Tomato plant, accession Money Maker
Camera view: tilt-top (135 deg); turntable rotation: 180 degrees
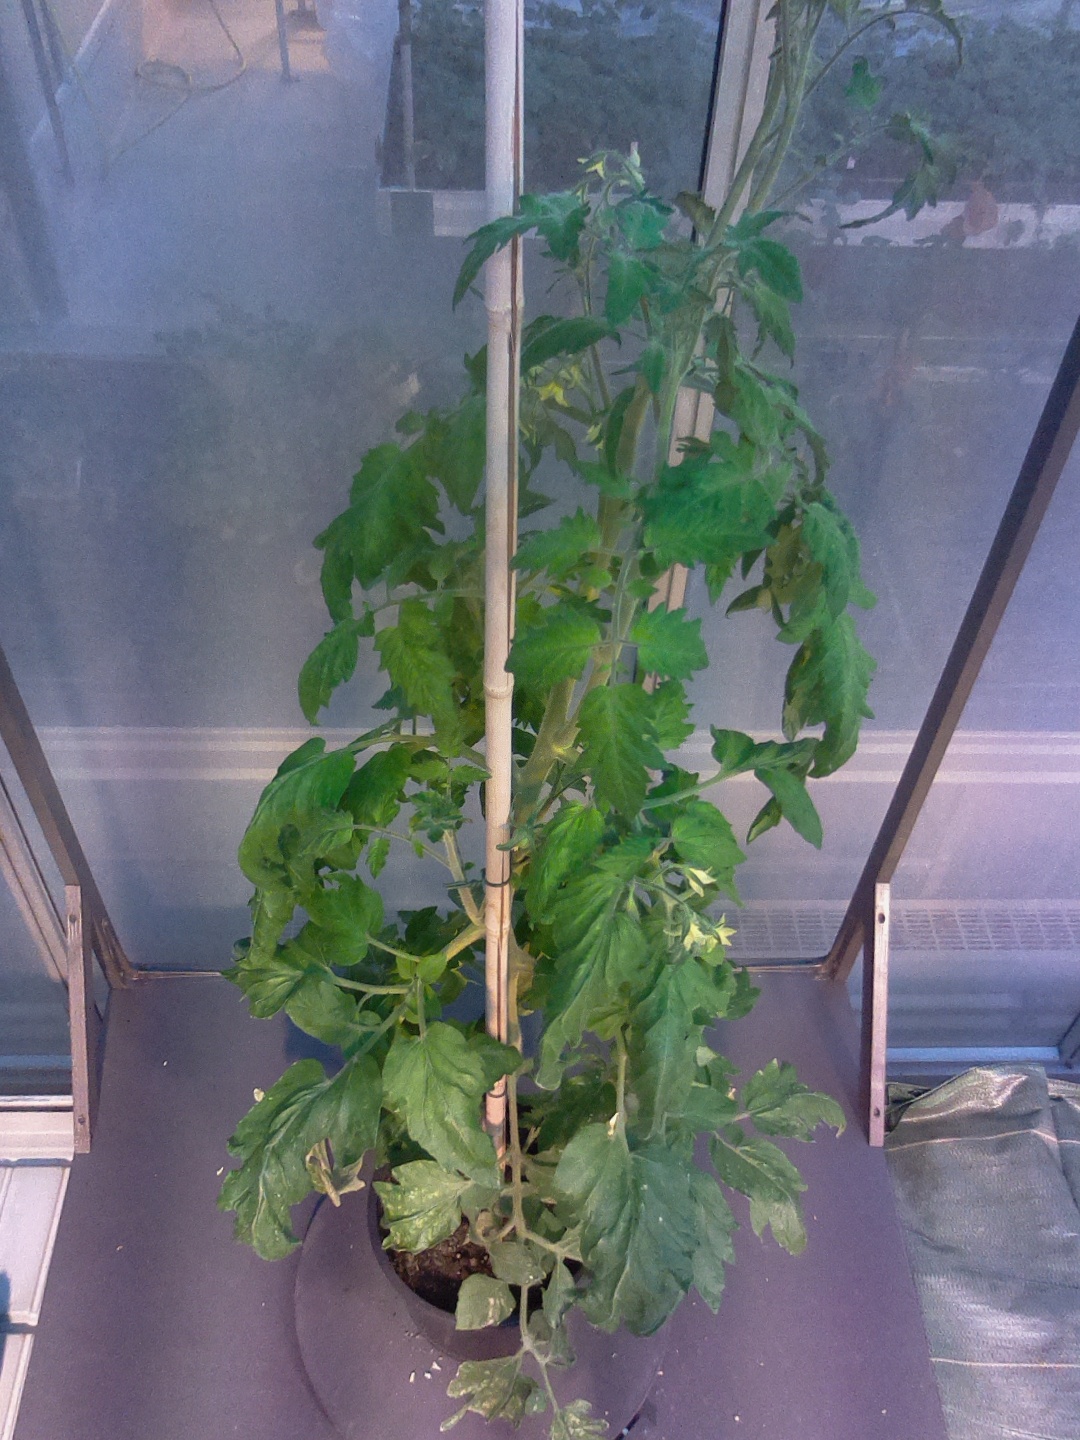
BBCH growth stage 70: Fruits at the main stem or branches visibles